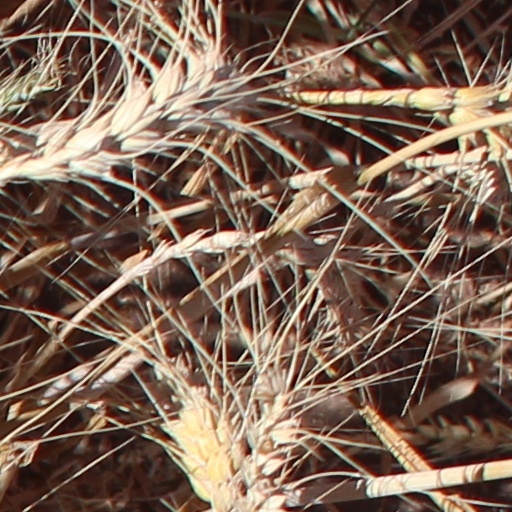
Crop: wheat